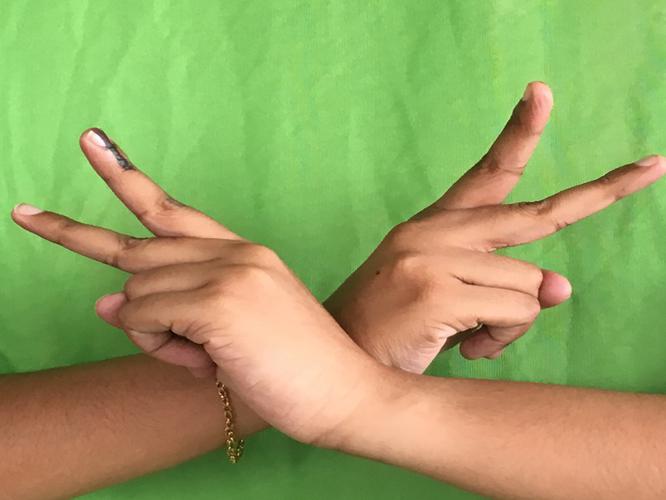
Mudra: Kartariswastika
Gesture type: double_hand